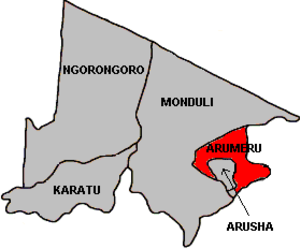
Arumeru est l'un des cinq districts de la région d'Arusha en Tanzanie. Il est bordé au nord et à l'ouest par le district de Monduli, à l'est par la région du Kilimanjaro et au sud par le district d'Arusha et le district de Monduli. Selon le recensement national de 2002, la population du district est de 516 814 habitants.